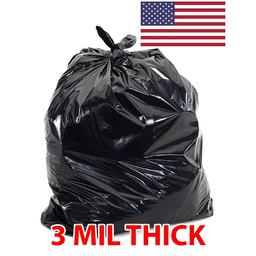
Label: plastic